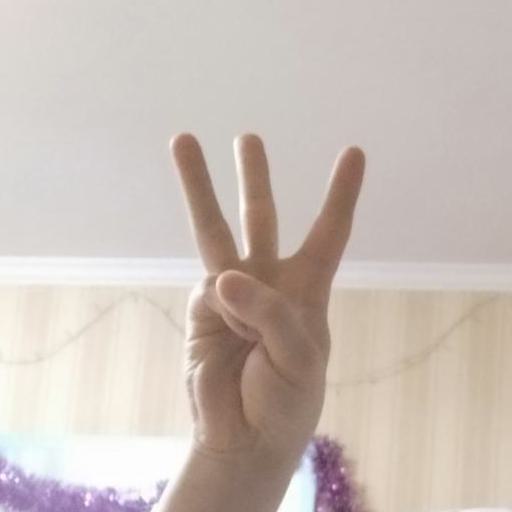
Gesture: three